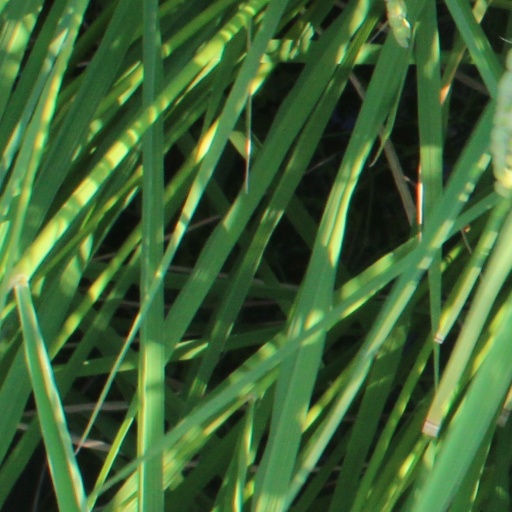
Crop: rice